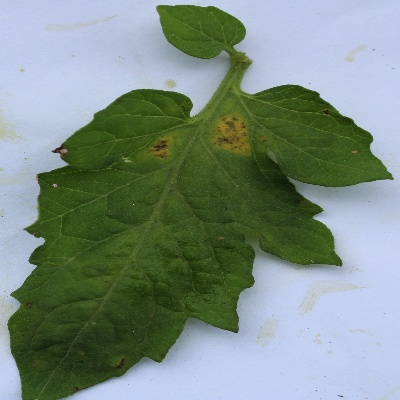
Crop: Tomato
Condition: septoria leaf spot